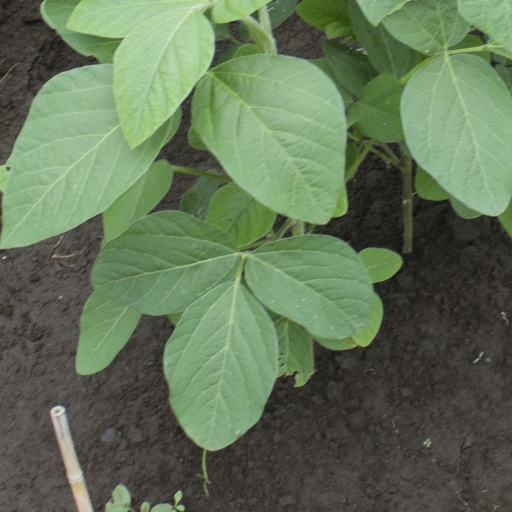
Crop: soybean